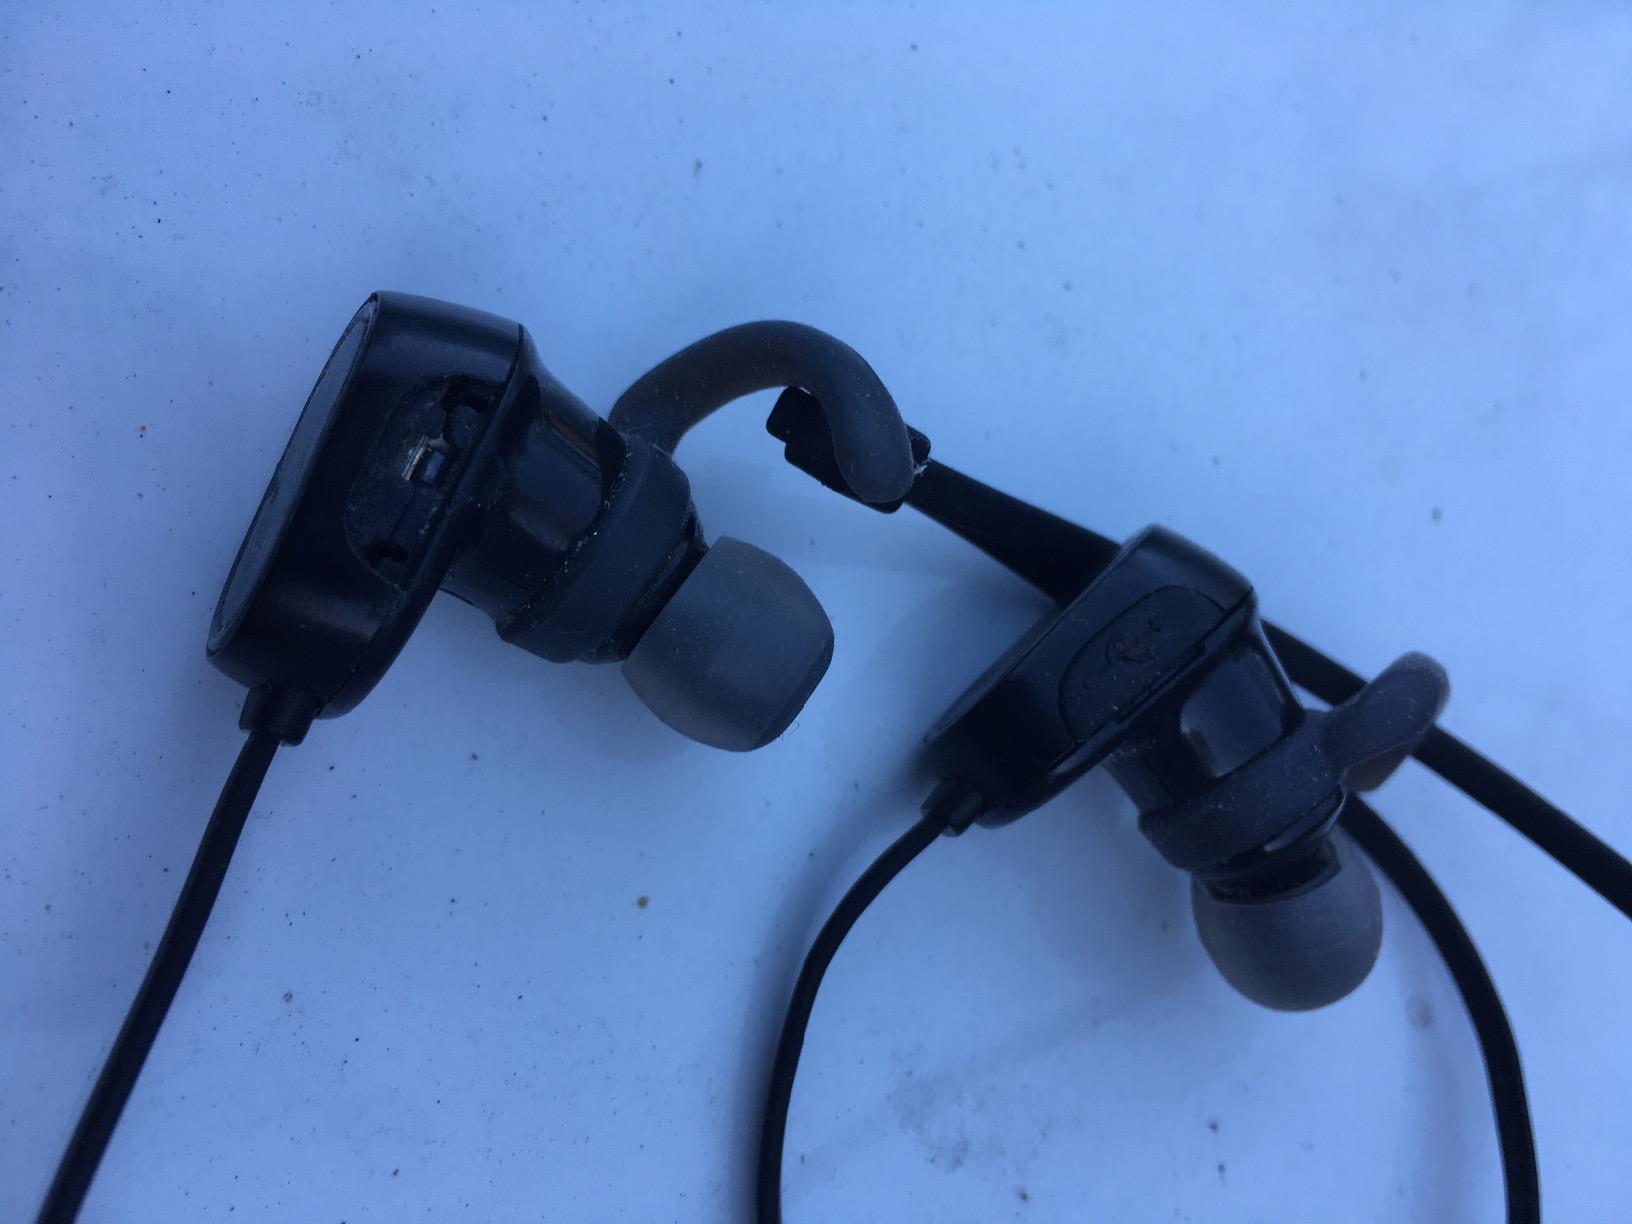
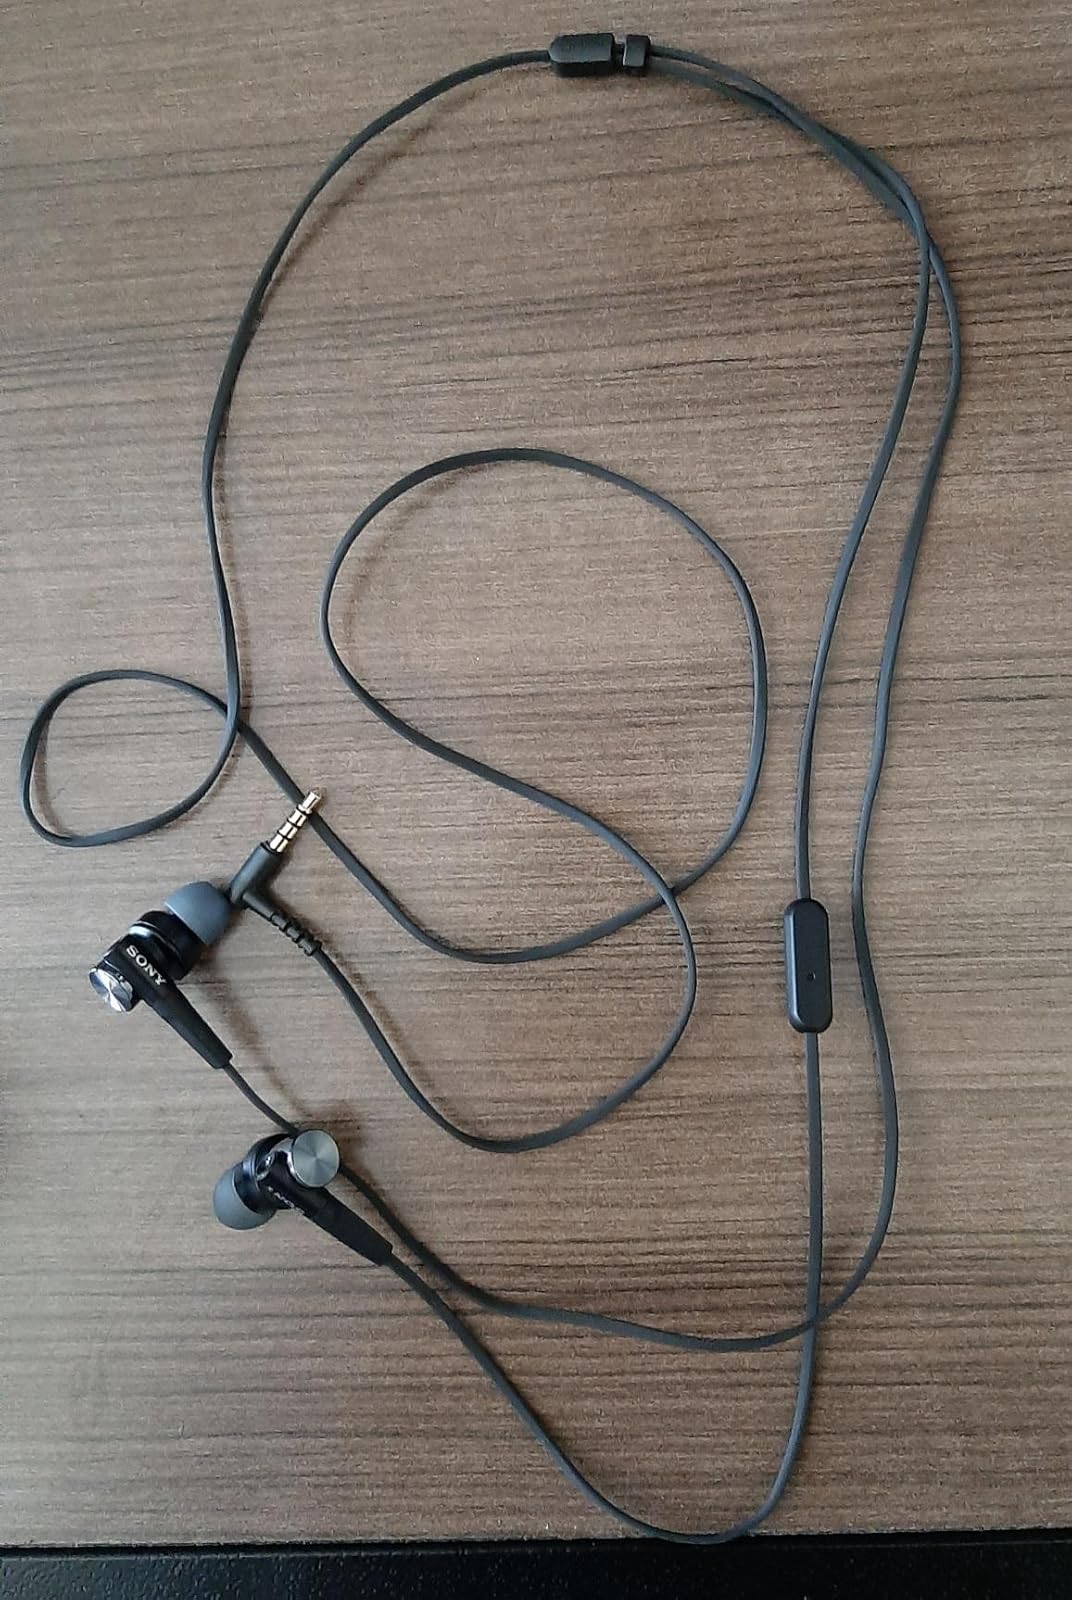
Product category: headphones
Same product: no